Dinajpur Rajbari

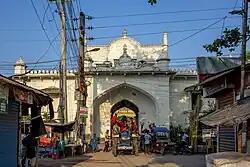
Main Entrance of Dinajpur Rajbari

The palace was a symbol for the greater Dinajpur district from 1806 to 1951. The building is divided into 3 mahals, these are the Aina Mahal which houses a court house decorated with glass and marble, a library and a treasure house (Toshakhana), in addition to the Rajbari consists of the Mahal Rani, in which part of the old structure was demolished in the 30's to build a building that is used as a shelter for families run by the Department of Social Services. The Aina Mahal also contained a musical demonstration assembly, known as Jalsa Ghar. The palace was abandoned after the abolition of the zamindari system in 1951. Maharaja Girijanath of Dinajpur left the palace after the partition of the country and moved with his family to India. The palace is one of the oldest in Bangladesh. The origins of Rajbari are not very clear, but according to local historians the palace was established by Raja Dinaraj Ghosh, but there is documentation that King Srimanta Dutta founded the palace. During the reigns of King Prananath & Ramnath the Aina Mahal was built. It is also believed that the founder of Rajbari was the King Raja Ganesha in the early 15th century. Part of the Rajbari structures were established by different Zamindars and Rajas. The Rajbari occupies 16.41 acres of land, and much of the structure is in ruins. Since the East Bengal State Acquisition and Tenancy Act of 1950, the ownership of the Rajbari was transferred to the government. In the East Pakistan period during the Ayub Khan regime, Rajbari objects such as furniture, silver weapons and bronze utensils were sold.